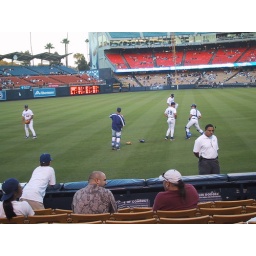
Some boys in blue warming up...